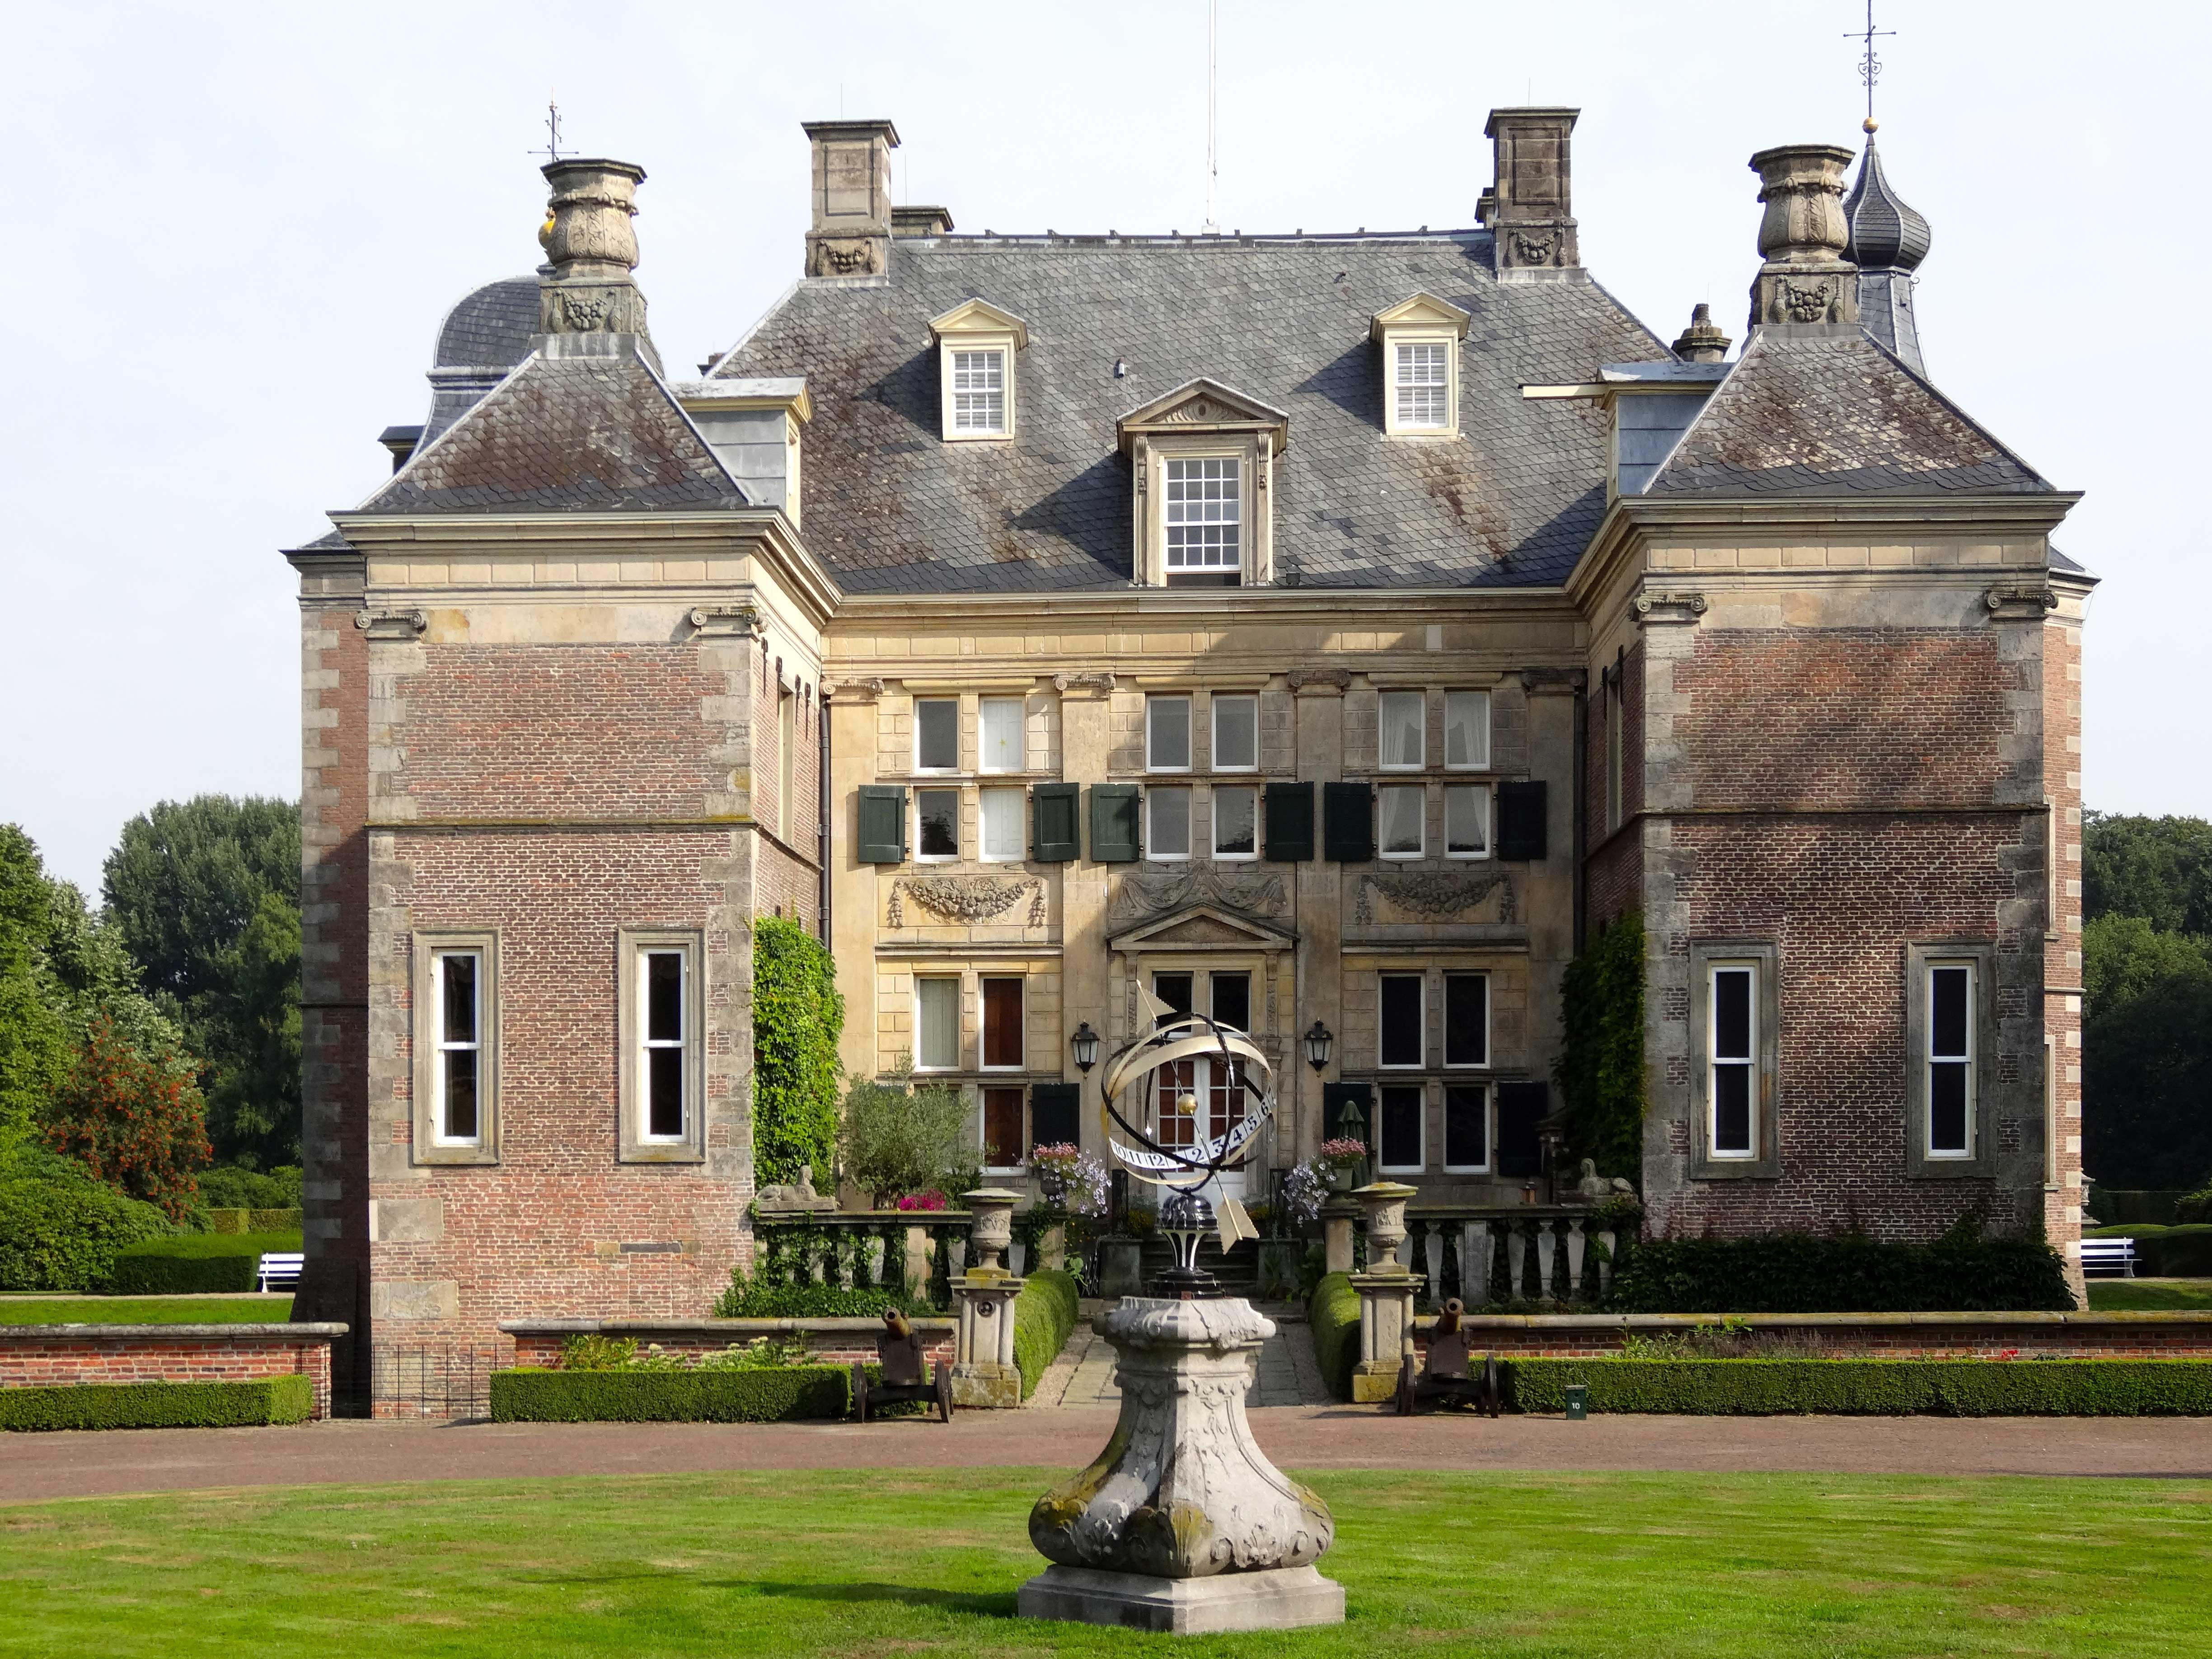
mansion, house, building, chateau, palace, home, castle, landmark, facade, historic, netherlands, monastery, front, estate, manor house, stately home, castle weldam